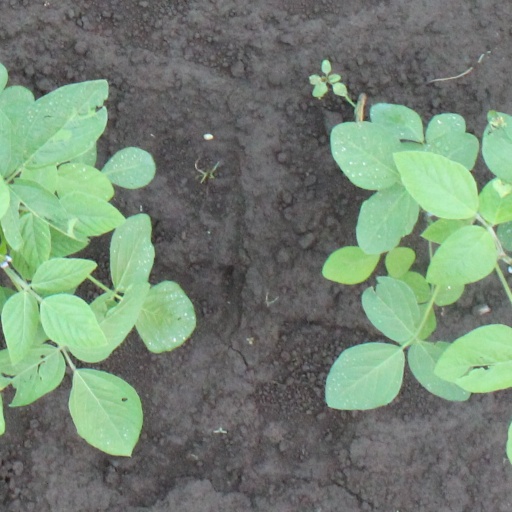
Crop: soybean